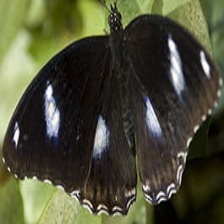
Species: GREAT EGGFLY